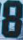
Number: 8